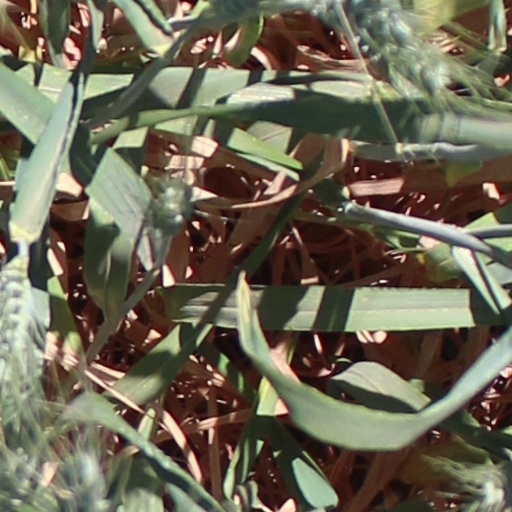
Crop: wheat